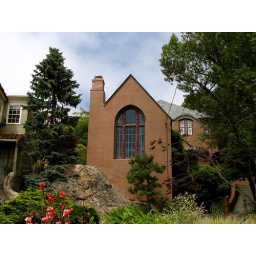
A house standing on solid rock somewhere near Indian Rock Park. August 2009.